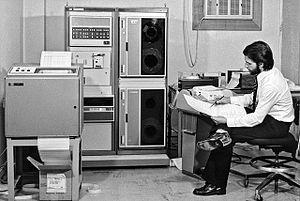
Le terme mini-ordinateur est à l'origine une catégorie d'ordinateurs de milieu de gamme, intermédiaires entre les ordinateurs centraux et les ordinateurs personnels, populaire dans les années 1970. Pendant une période cette catégorie avait un type de matériel et de systèmes d'exploitation spécifique.
L'observatoire de La Silla est un observatoire astronomique situé à La Silla au nord du Chili près de la ville de La Serena. C'est le premier observatoire créé par l'Observatoire européen austral organisation de recherche fédérant la plupart des pays d'Europe. Les premiers instruments y sont déployés en 1969. Les plus connus sont le télescope de 3,6 mètres et le New Technology Telescope de 3,58 m qui permet la mise au point de l'optique adaptative. De nombreux autres instruments nationaux sont installés sur le site. En 2019 l'ESO continue d'utiliser mais la plupart des 19 télescopes nationaux ne sont plus en service.
Un ordinateur est un système de traitement de l'information programmable tel que défini par Turing et qui fonctionne par la lecture séquentielle d'un ensemble d'instructions, organisées en programmes, qui lui font exécuter des opérations logiques et arithmétiques. Sa structure physique actuelle fait que toutes les opérations reposent sur la logique binaire et sur des nombres formés à partir de chiffres binaires. Dès sa mise sous tension, un ordinateur exécute, l'une après l'autre, des instructions qui lui font lire, manipuler, puis réécrire un ensemble de données déterminées par une mémoire morte d'amorçage. Des tests et des sauts conditionnels permettent de passer à l'instruction suivante et donc d'agir différemment en fonction des données ou des nécessités du moment ou de l'environnement.